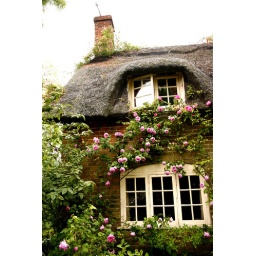
Your typical Hampshire thatched cottage with roses climbing around the windows